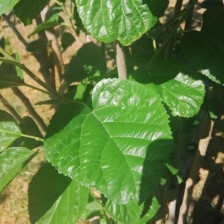
Variety: BlackAustralia